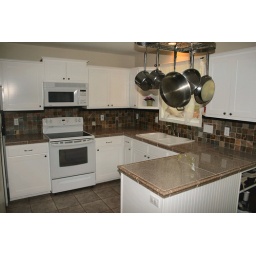
Refrigerator, glass top stove, above range microwave and dishwasher are new.